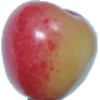
Label: Cherry Rainier 1